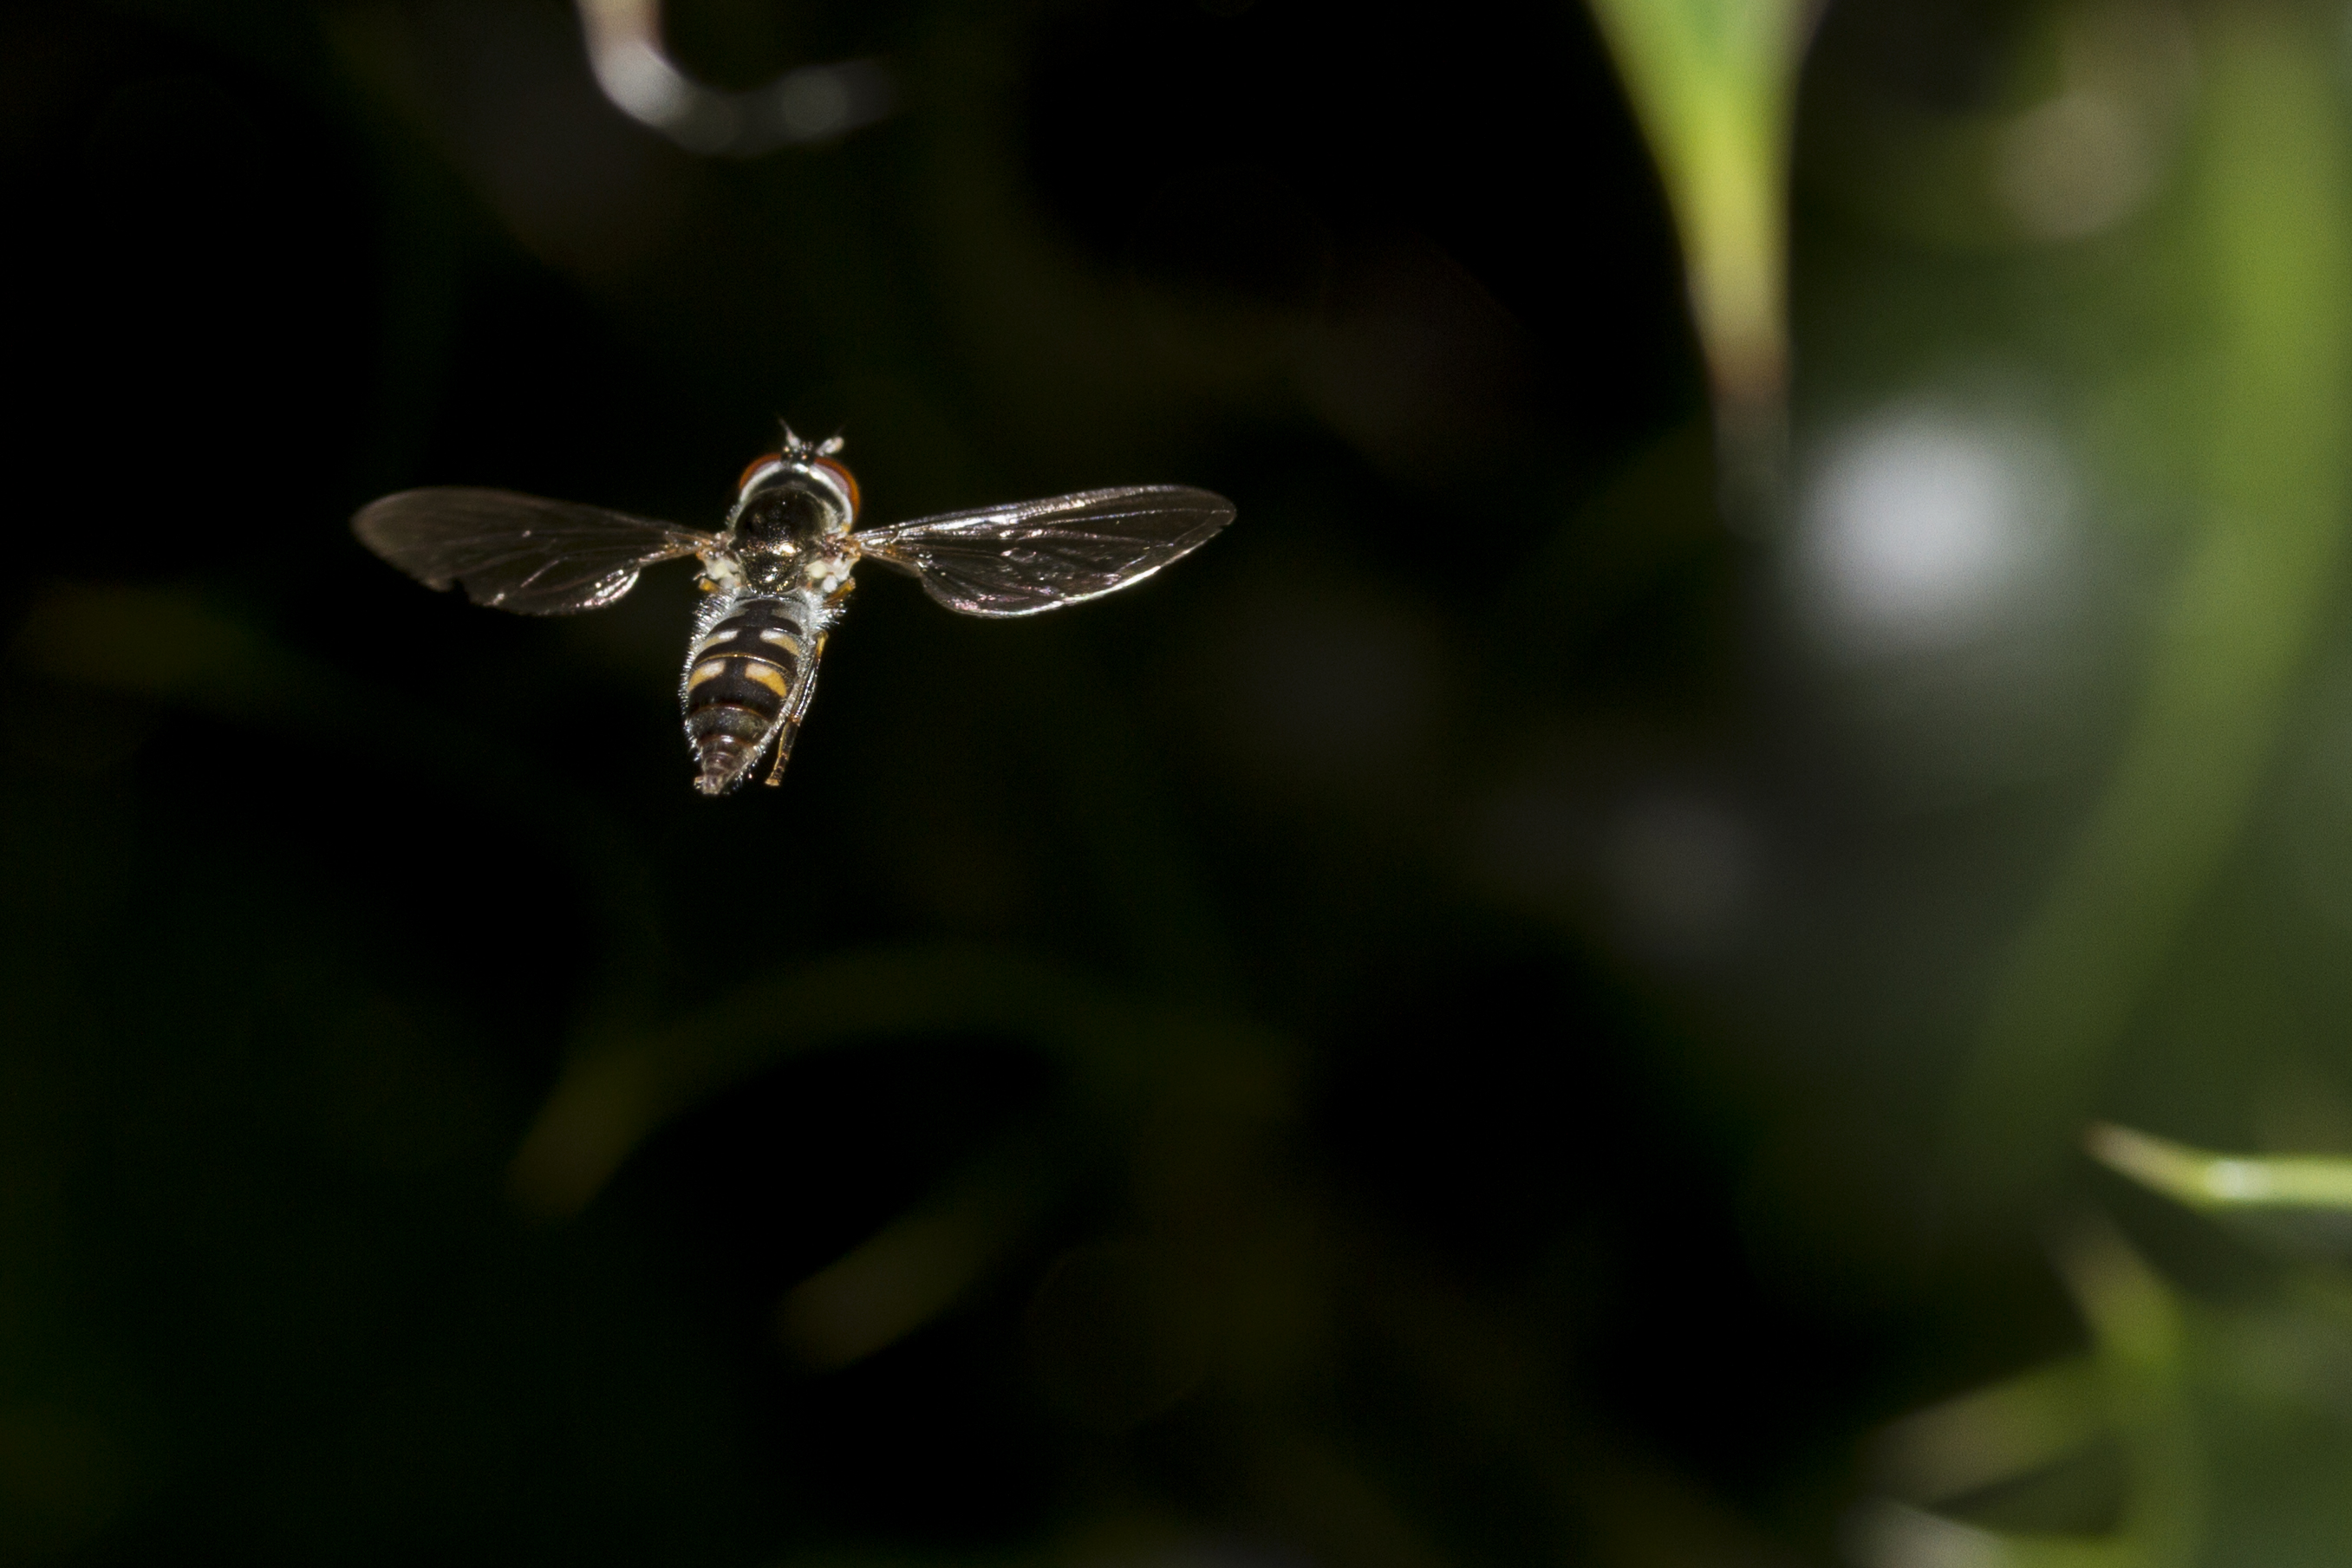
nature, photography, leaf, flower, green, insect, fauna, invertebrate, close up, hoverfly, uk, wings, dragonfly, inflight, peterborough, macro photography